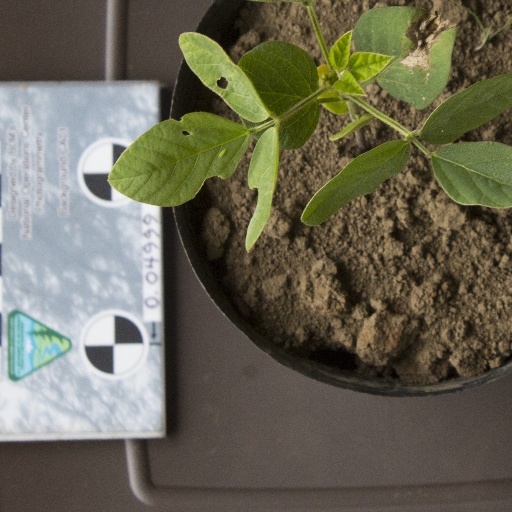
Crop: soybean